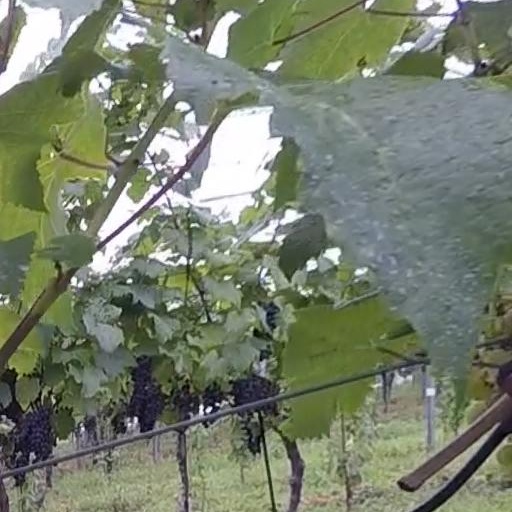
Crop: grape